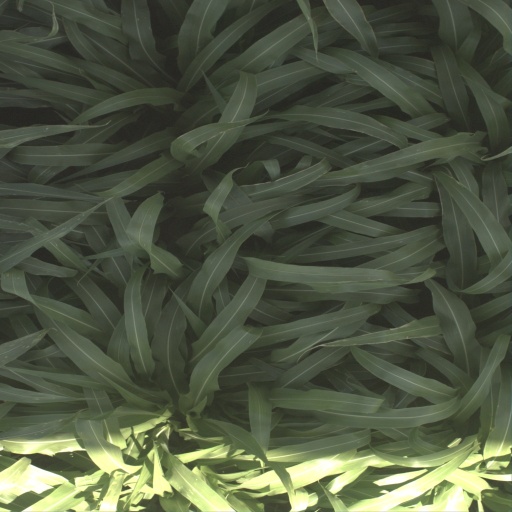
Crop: sorghum